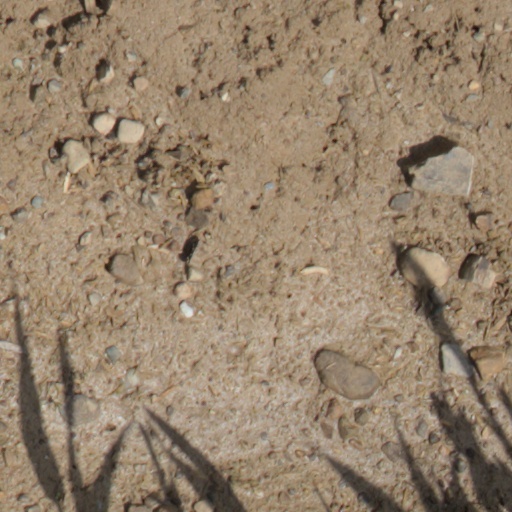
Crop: wheat